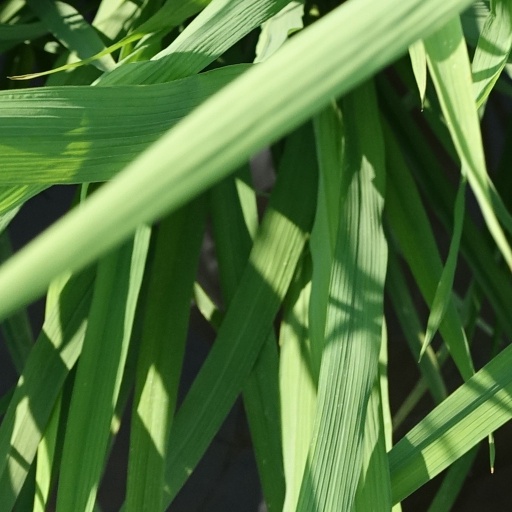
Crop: rice